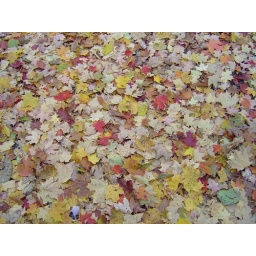
A forest floor in Cresson, Cambria Co., PA.